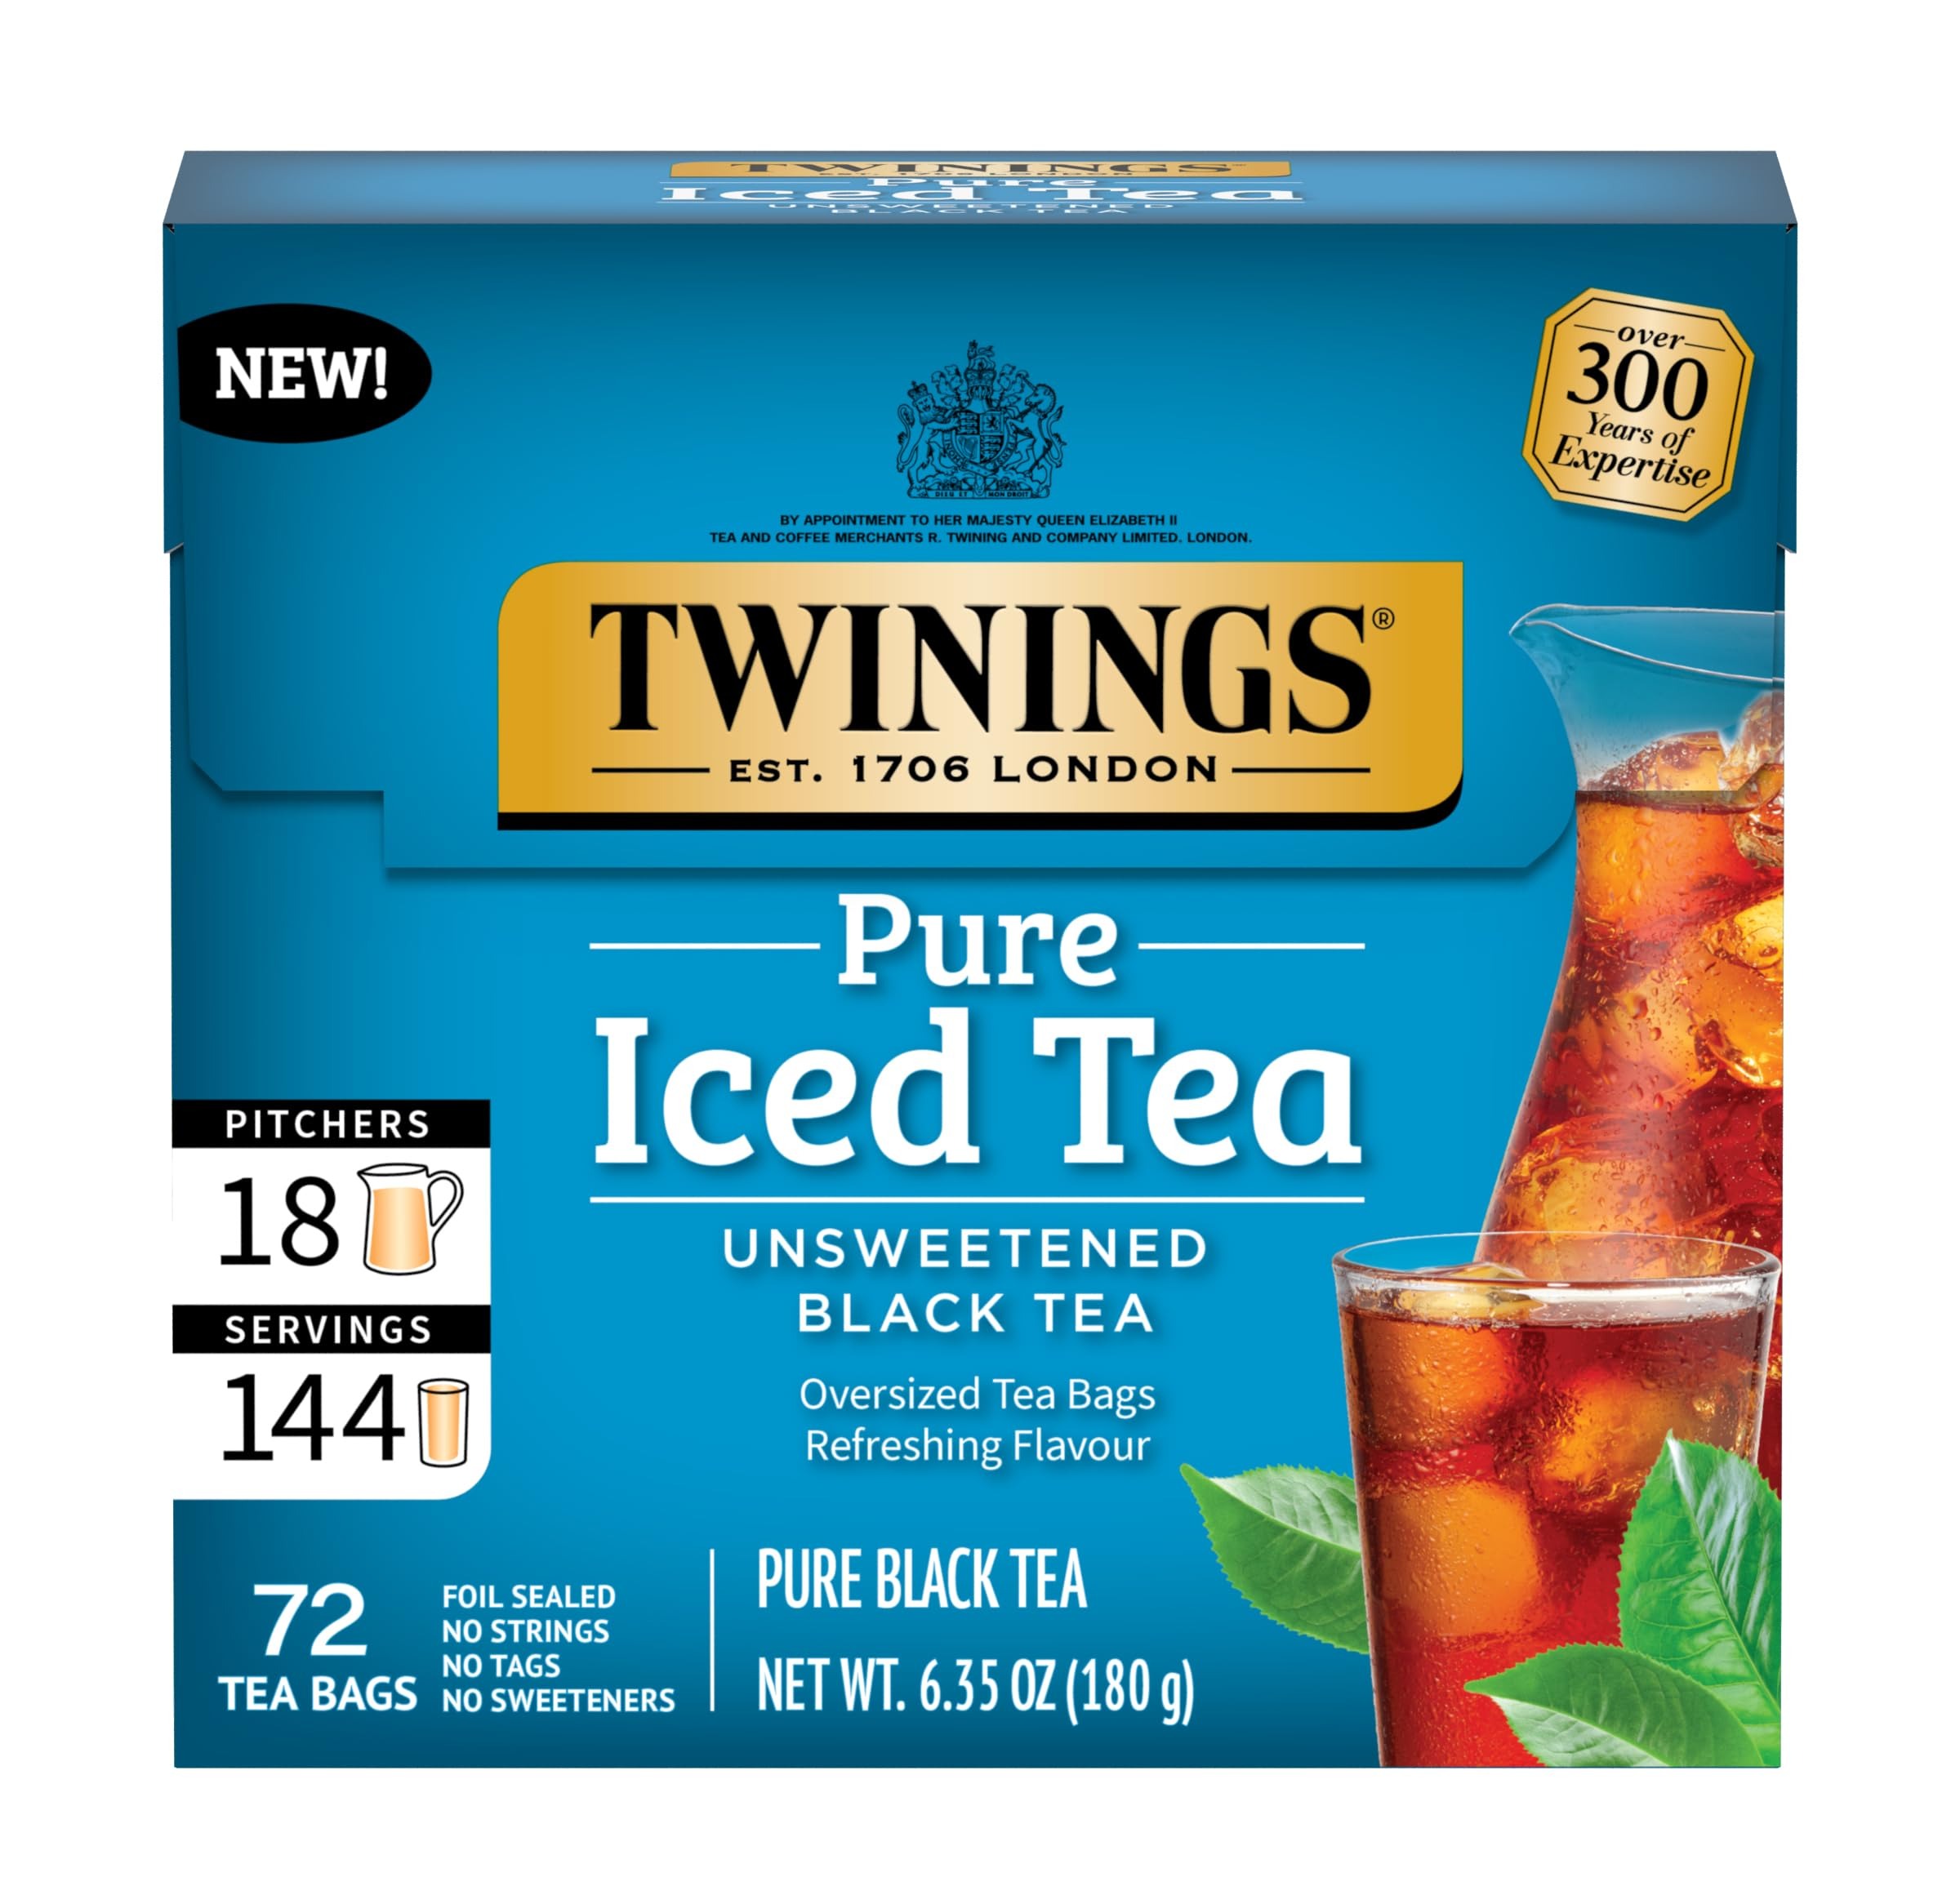
Item Name: Twinings NEW Black Iced Tea, 72 Oversized Tea Bags, Makes 18 Pitchers or 144 Servings, Unsweetened, Caffeinated, 72 Count (Pack of 1)
Bullet Point 1: DRINK IN LIFE: A box of 72 oversized tea bags with no strings, no tags, and no sweeteners to brew fresh, unsweetened Black Iced Tea by the glass or pitcher. Product makes 18 pitchers or 144 servings!
Bullet Point 2: TASTING NOTES: A smooth and refreshing iced tea that's perfect for any time of day. Experience a positive lift-me-up and moment of refreshment as you sip this perfectly balanced iced tea.
Bullet Point 3: ONLY THE FINEST QUALITY INGREDIENTS: Black Tea
Bullet Point 4: SIP & SAVOUR THE MOMENT: Enjoy by the Pitcher: Pour 4 cups boiling water over 4 tea bags in a clean heat-resistant pitcher, steep for 4 minutes, and remove tea bags. Fill the rest of the pitcher with ice or 4 cups of cold water. Enjoy now or refrigerate for later. Enjoy by the Glass: Pour boiling water over tea bag in a heat-resistant glass, steep for 4 minutes, and remove tea bag. Add ice to desired strength & enjoy!
Bullet Point 5: SOURCED WITH CARE: Twinings aims to improve the lives of communities from which we source by improving access to water and sanitation, empowering women, and enhancing incomes and resilience
Bullet Point 6: SOURCED WITH CARE: Twinings aims to improve the lives of communities from which we source by improving access to water and sanitation, empowering women, and enhancing incomes and resilience
Bullet Point 7: SOURCED WITH CARE: Twinings aims to improve the lives of communities from which we source by improving access to water and sanitation, empowering women, and enhancing incomes and resilience
Value: 72.0
Unit: Count

Price: 12.49